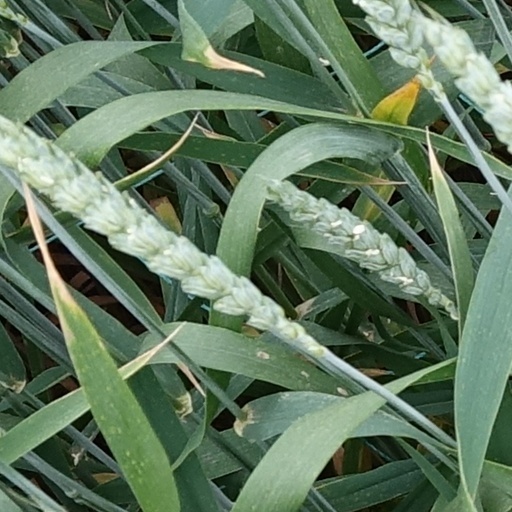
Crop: wheat